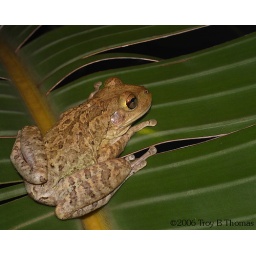
A tree frog trying to take a nap outside of my door in Fort Myers, Florida.